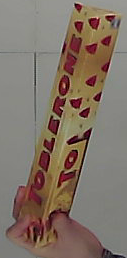
Product: toblerone_white